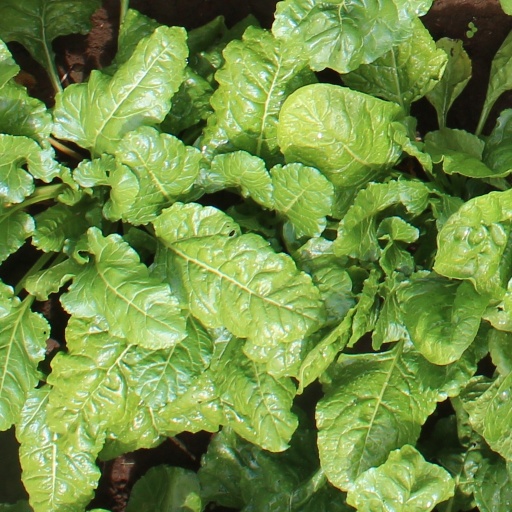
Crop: sugar beet